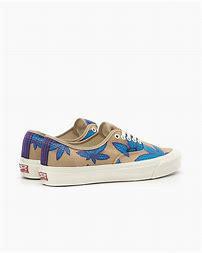
Brand: Vans
Model: UA OG Authentic LX